Sky position (RA, Dec in degrees): 156.479, 5.378
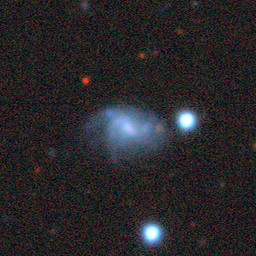
Galaxy morphology: Disturbed Galaxies